Antanas Smetona

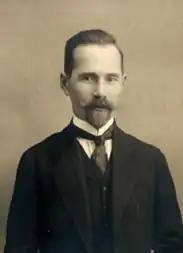
Smetona's portrait taken in Vilnius before the World War I

In autumn 1896, the administration of the Jelgava Gymnasium forced Lithuanian students to recite their prayers in Russian while Latvian and German students were allowed to use their native languages. Smetona and other students refused and were expelled. Most later agreed to pray in Russian and were re-admitted, but a handful who refused were prohibited from attending any other school. The students sent petitions to Pope Leo XIII and Ivan Delyanov, Minister of National Education. Smetona and two others, and Petras Vaiciuška, managed to secure an audience with Delyanov, who allowed the Lithuanians to pray in Latin and the expelled students to continue their education. Smetona did not return to Jelgava and finished up at Gymnasium No. 9 in Saint Petersburg.